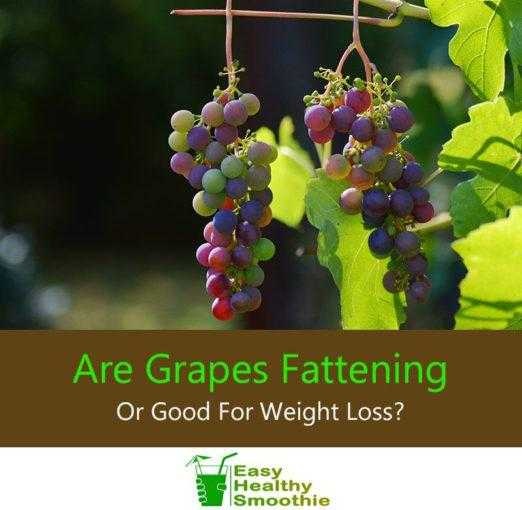
Label: Grapes